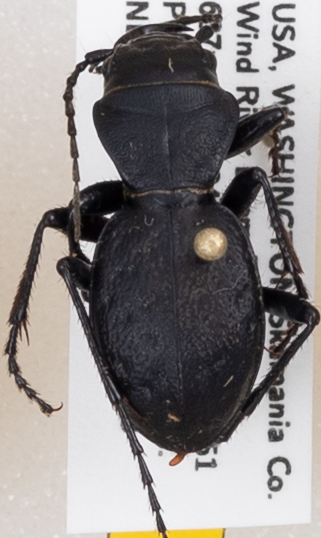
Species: Omus dejeanii
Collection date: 2019-06-18
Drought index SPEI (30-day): -0.932
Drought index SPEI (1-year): -2.09
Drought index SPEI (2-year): -2.09